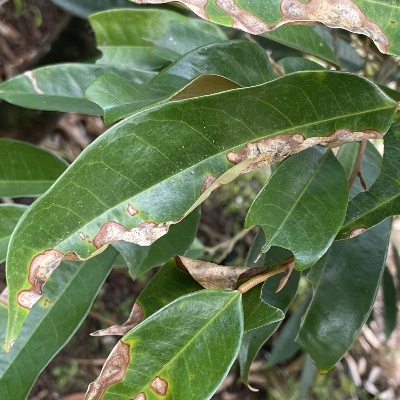
Label: Leaf_Phomopsis